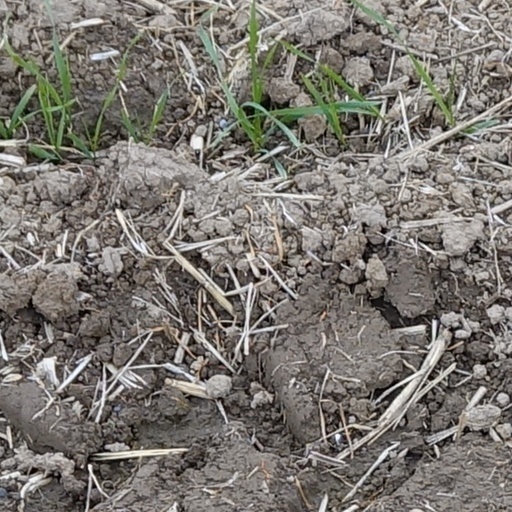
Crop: wheat